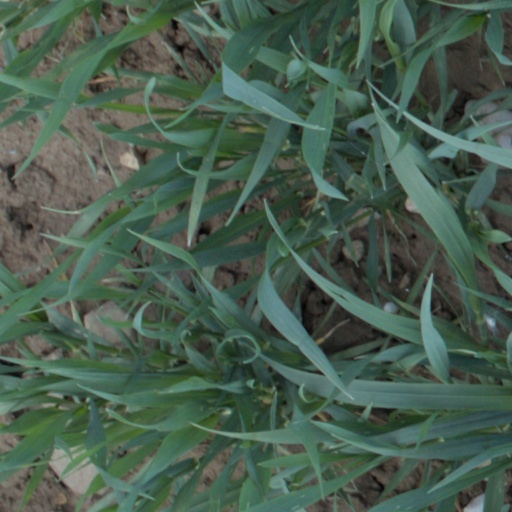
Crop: wheat